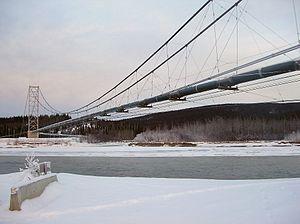
Cet article a pour vocation de présenter une liste de ponts remarquables aux États-Unis, soit par leurs caractéristiques dimensionnelles, soit par leur intérêt architectural ou historique.